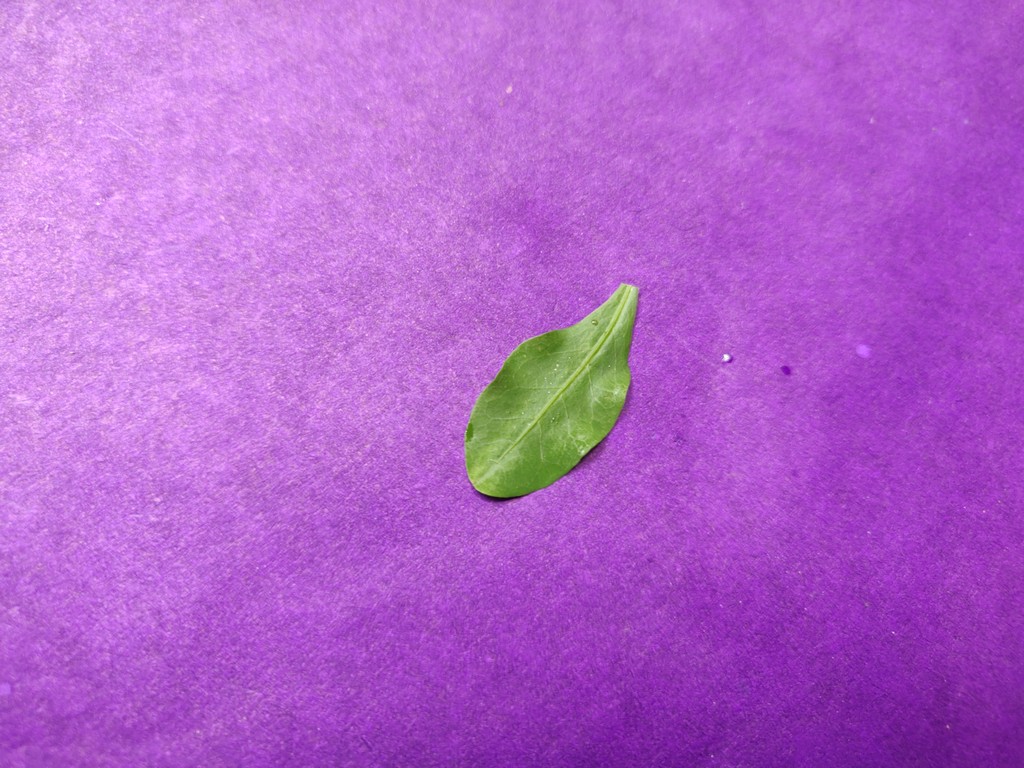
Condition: Healthy
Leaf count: single
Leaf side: front